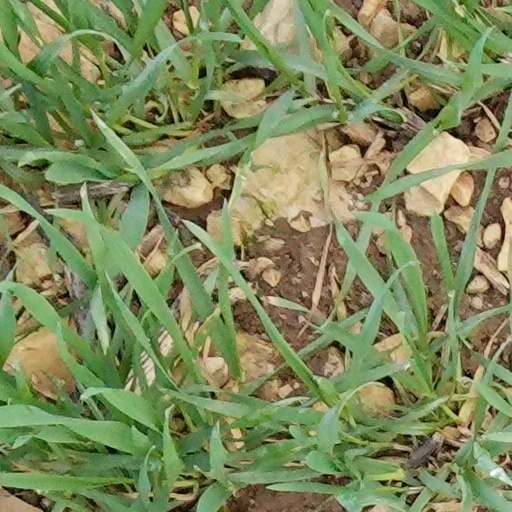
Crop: wheat